Ahalya

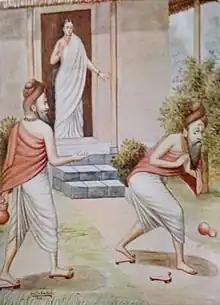
Gautama (left) discovers Indra disguised as Gautama fleeing, as Ahalya watches.

The "Bala Kanda" mentions that Gautama spots Indra, who is still in disguise, and curses him to lose his testicles. Gautama then curses Ahalya to remain invisible to all beings for thousands of years, fast by subsisting only on air, suffer and sleep in ashes and be tormented by guilt. Nevertheless, he assures her that her sin will be expiated once she extends her hospitality to Rama, who will visit the ashram. Thereafter, Gautama abandons the ashram and goes to the Himalayas to practise asceticism. The Ayodhya prince Rama, his brother Lakshmana and their guru, the sage Vishvamitra pass Gautama's desolate ashram while travelling to King Janaka's court in Mithila. As they near the ashram, Vishvamitra recounts the tale of Ahalya's curse and instructs Rama to save Ahalya. Although Ahalya is cursed, Vishvamitra nevertheless describes her as goddess-like and illustrious, repeatedly calling her "mahabhaga", a Sanskrit compound ("maha" and "bhaga") translated as "most illustrious and highly distinguished"; this interpretation contrasts with that of Rambhadracharya, who believes that the word "mahabhaga", in the context of Ahalya's story, means "extremely unfortunate" ("maha" and "abhaga"). Following Vishvamitra, the princes enter the ashram to see Ahalya, who, up till then, had been hidden from the universe. Ahalya is described as glowing from the intensity of her ascetic devotion, but hidden from the world like the Sun obscured by dark clouds, the light of a full moon hidden by mist or a blazing flame masked by smoke. Under the direction of his guru, Rama considers Ahalya pure and unblemished and, accompanied by Lakshamana, gives her obeisance by touching her by his feet, an act that restores her social status. She greets them, recalling Gautama's words that Rama would be her redeemer. Ahalya extends her warmest reception, making a "welcome offering" of forest fruits and washing their feet, an act of respect according to the rites of that era. The gods and other celestial beings shower Rama and Ahalya with flowers and bow to Ahalya, who has been purified through her penance. Gautama then returns to his ashram and accepts her.